British Rail Class 24

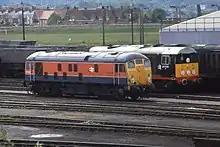
97201 at Worksop in BR Research Division livery

In November 1975, 24061 was transferred to BRs research department based at Derby Works, and was allocated the number RDB968007. This locomotive was subsequently renumbered as 97201 and was finally withdrawn on 4 December 1987, the last Class 24 to be operational on BR.